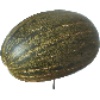
Label: Melon Piel de Sapo 1